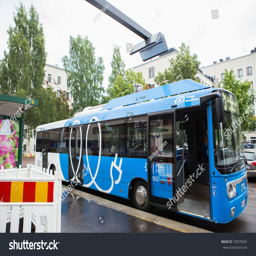
electric bus at the charging station